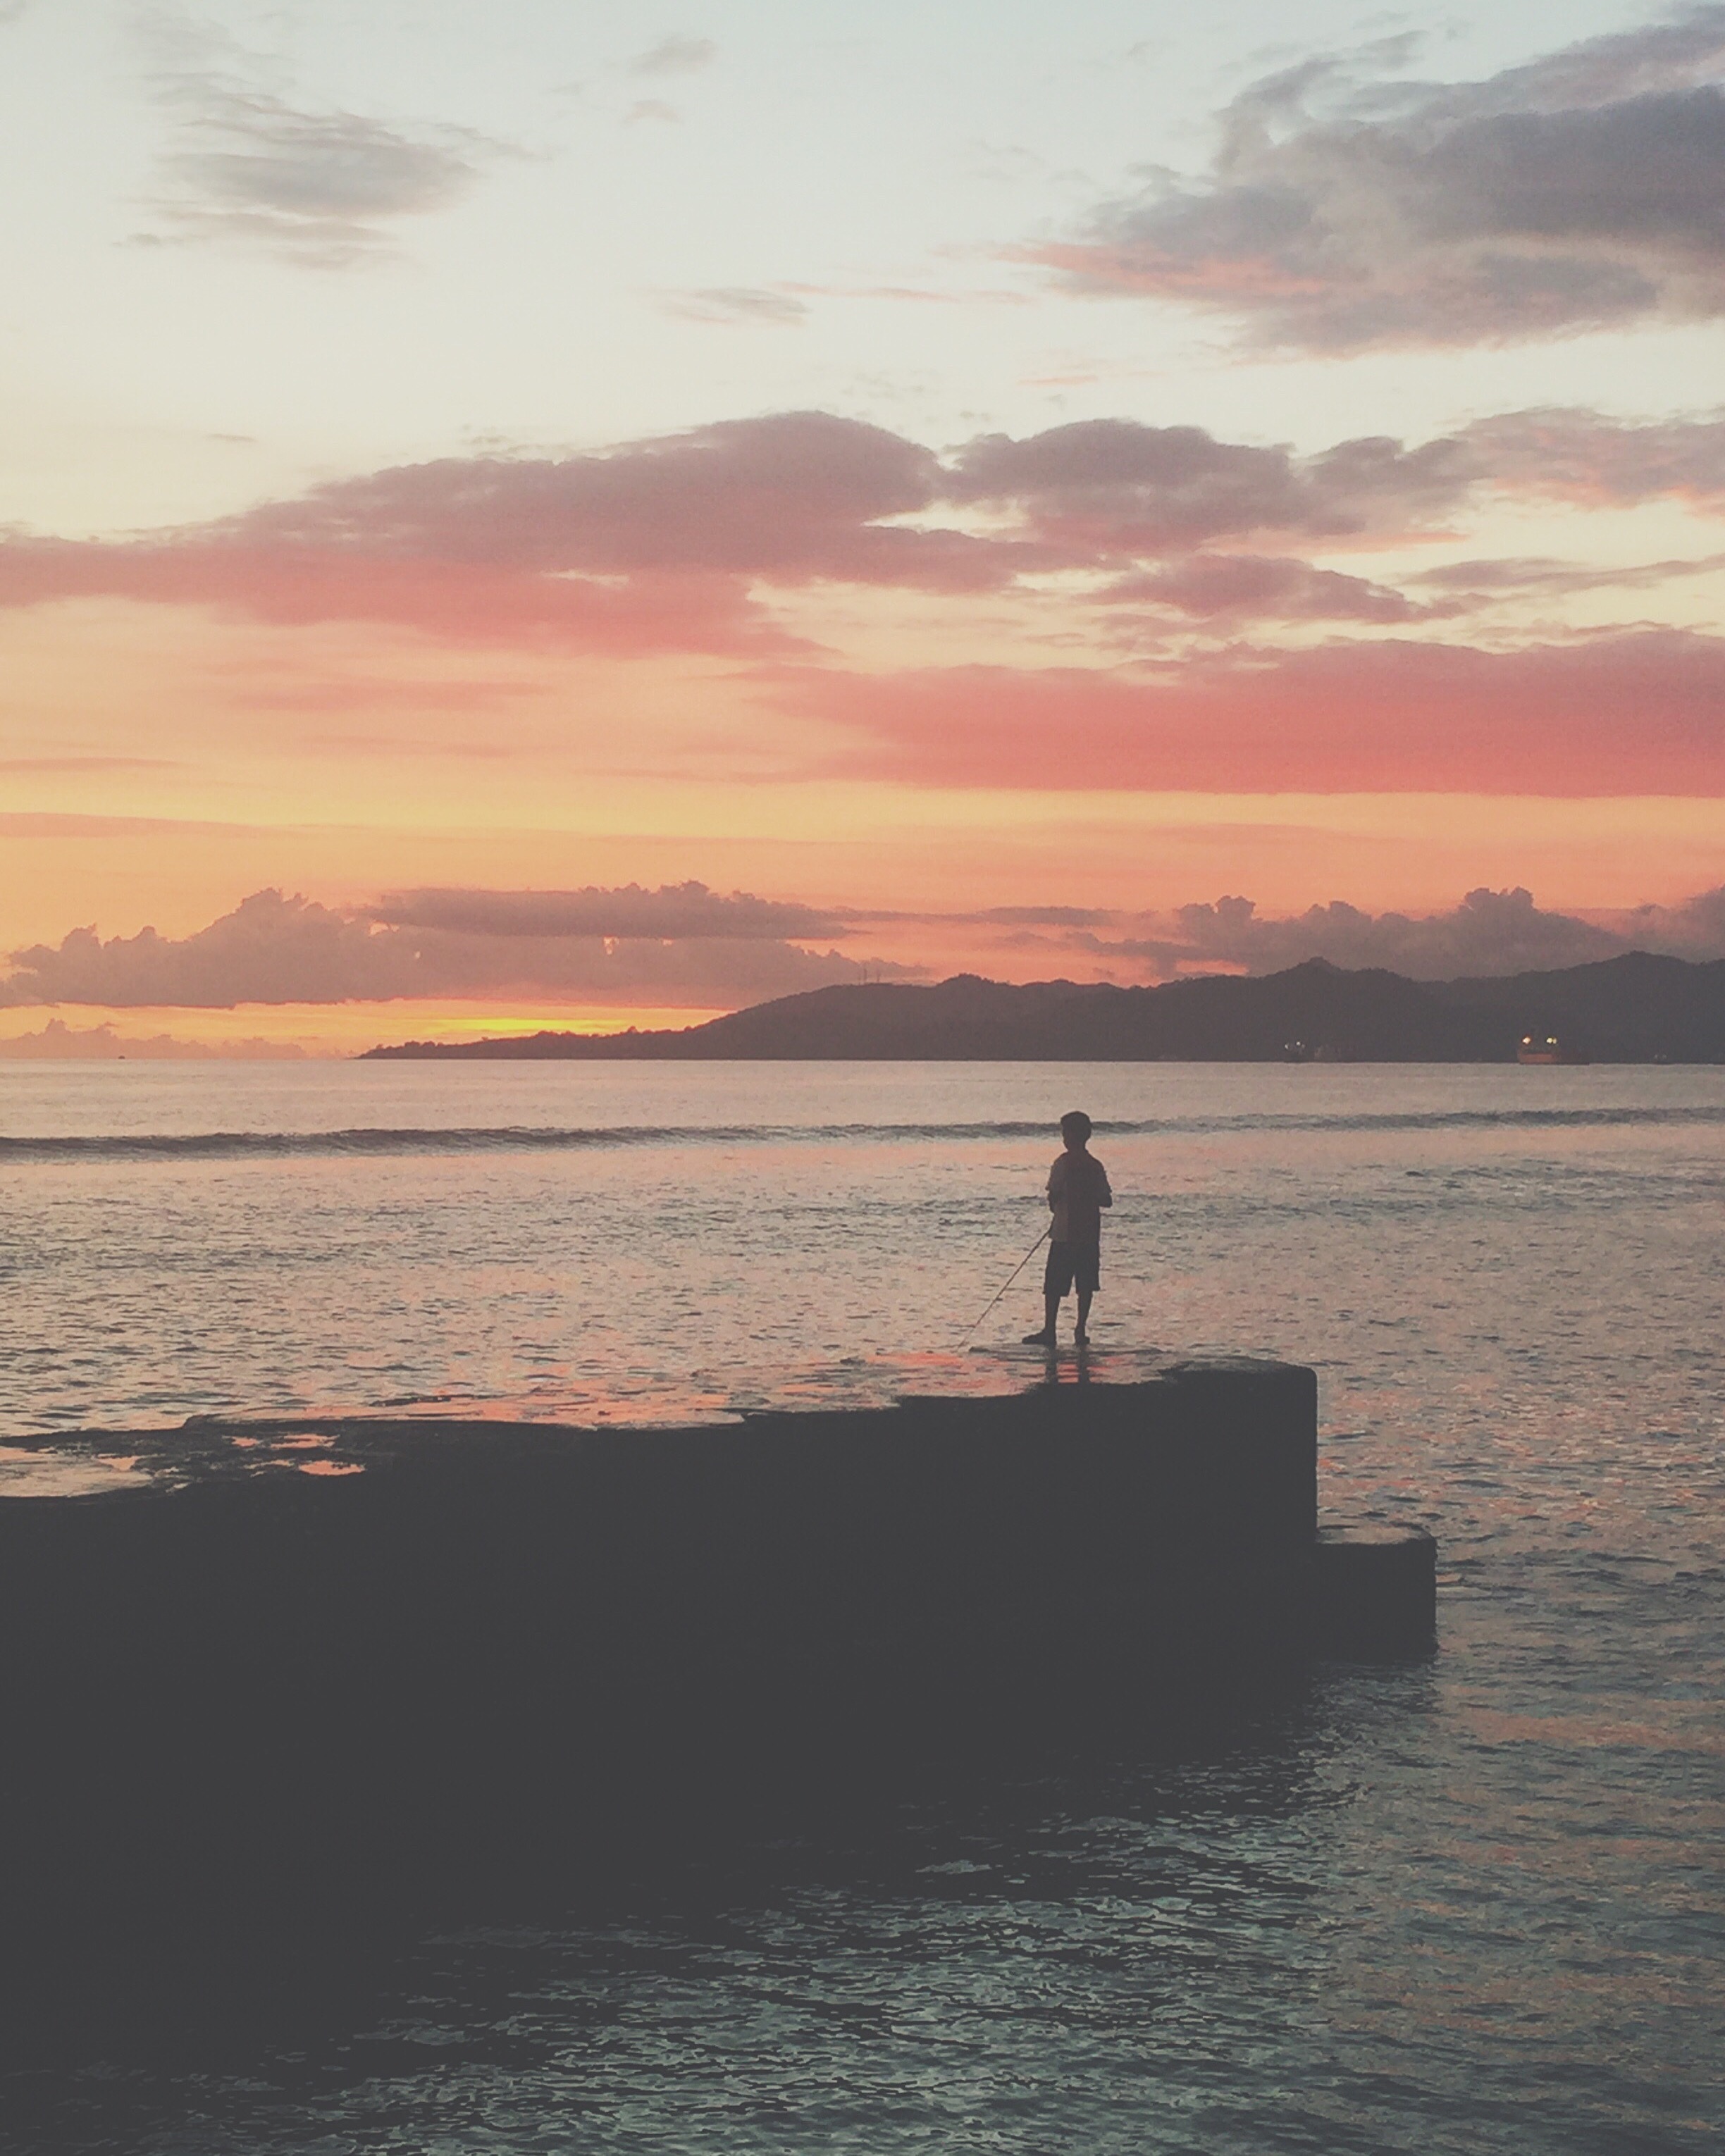
beach, sea, coast, ocean, horizon, cloud, sunrise, sunset, morning, shore, wave, dawn, dusk, evening, reflection, bay, body of water, atmospheric phenomenon, wind wave